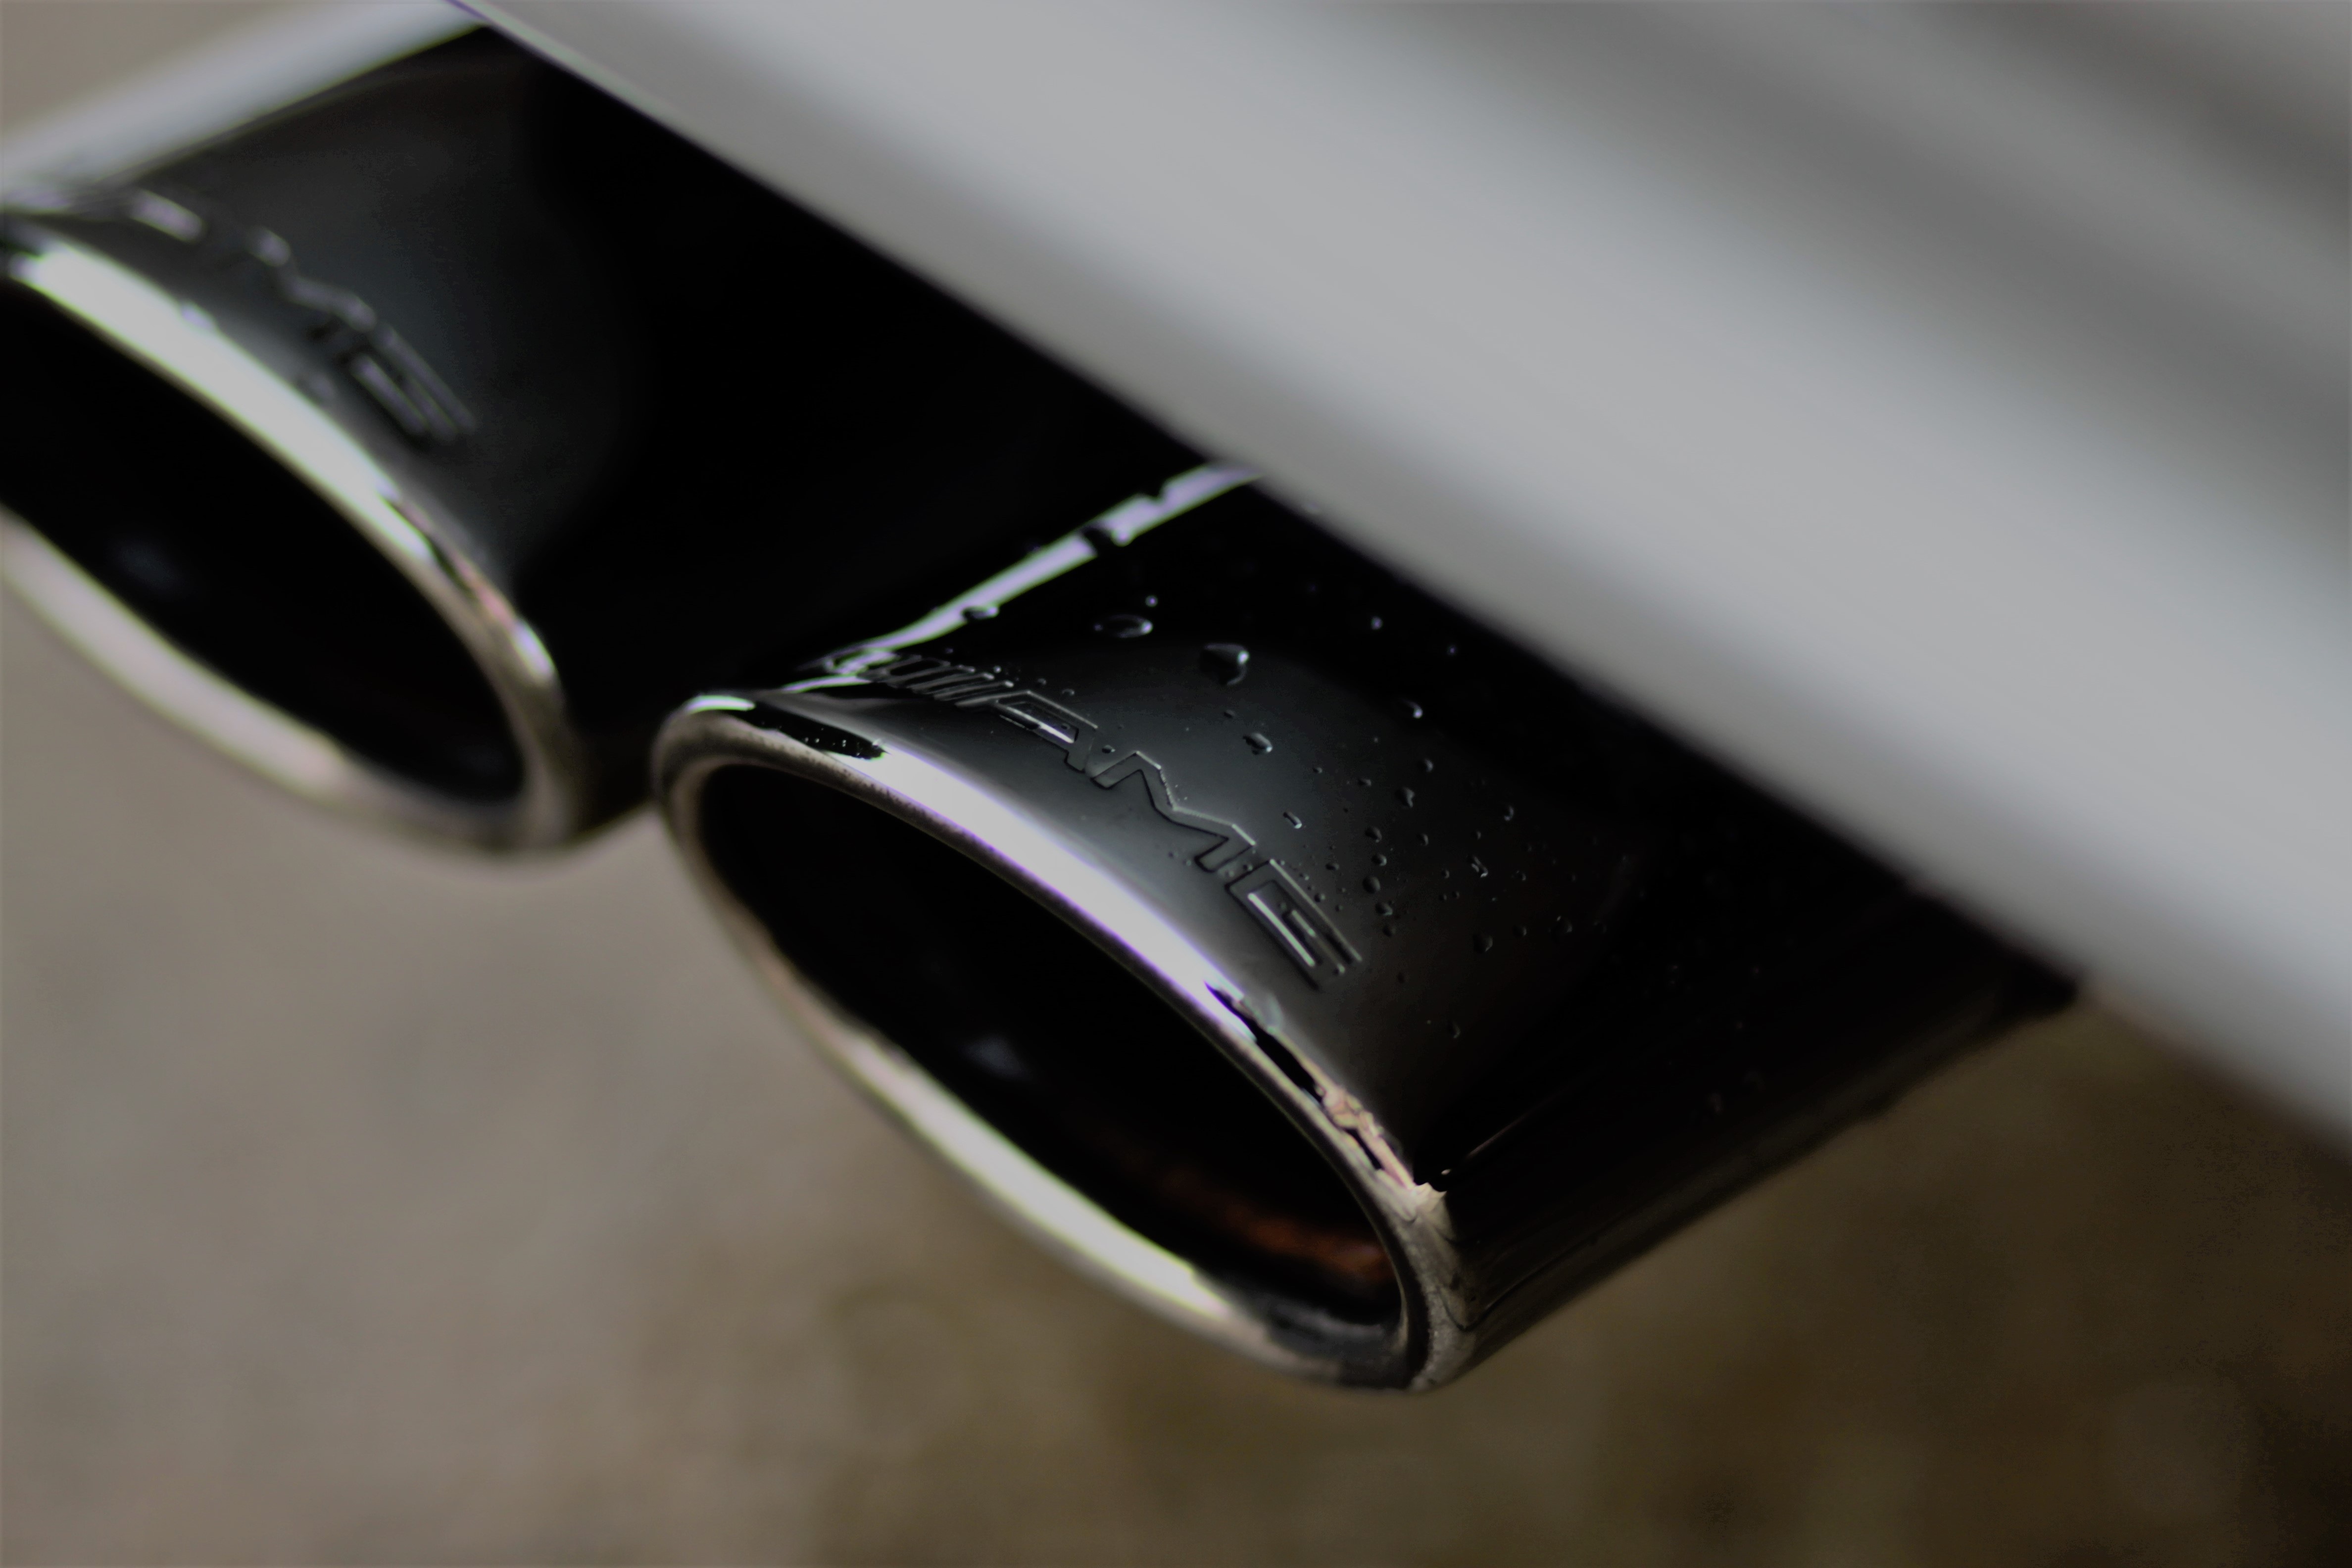
hand, wheel, black, eye, glasses, eyewear, mercedes, amg, exhaust system, vision care, 1997, sl60